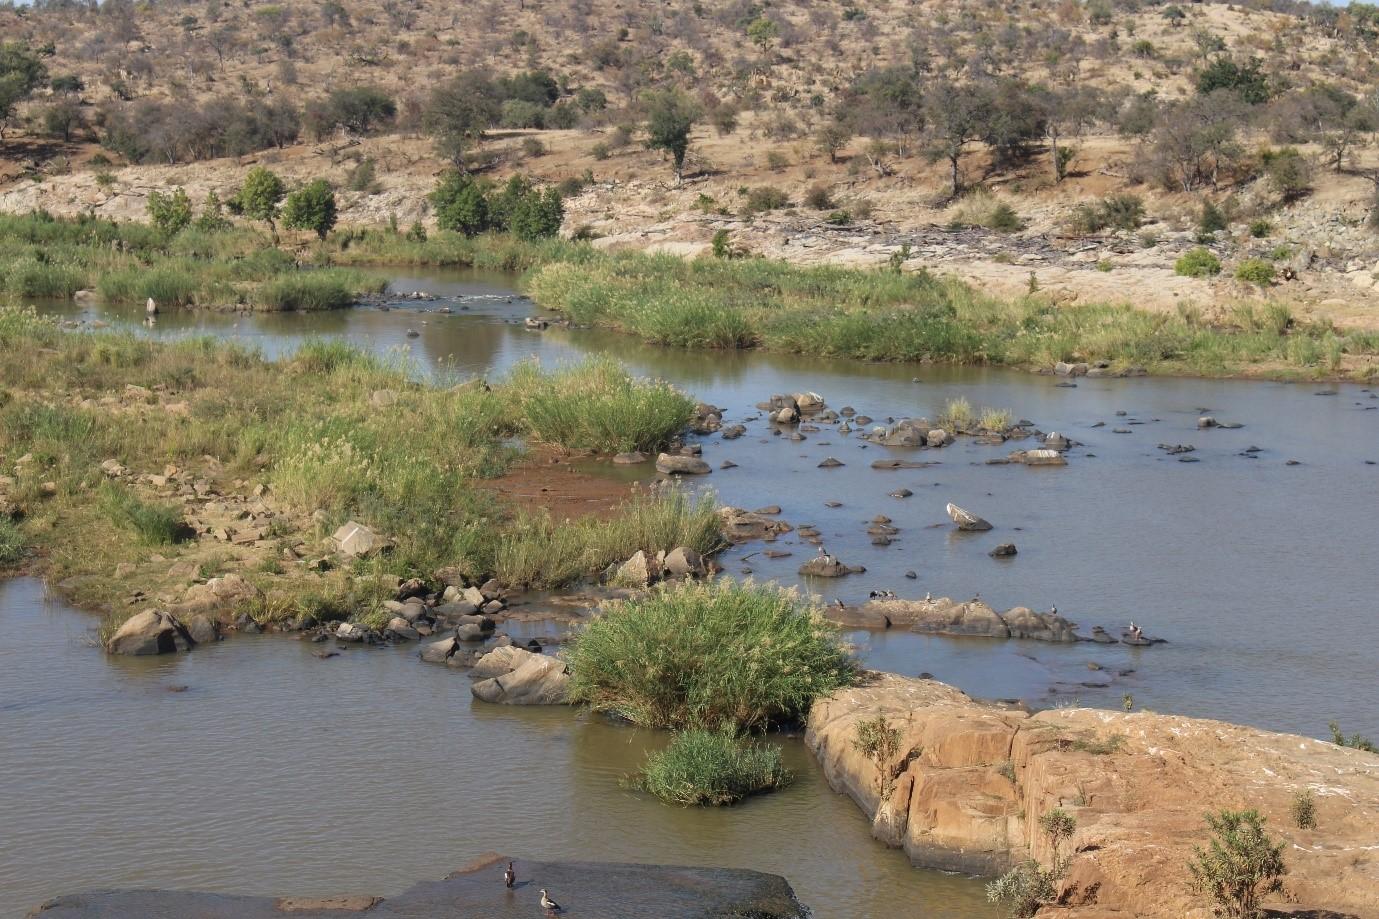
Ardhi ambayo ni tambarare ambayo kwa asili inatuamisha maji yasiyokauka wakati wote, yanayoifanya kuendelea kutunza viumbe hai ndani yake kama vile vyura.